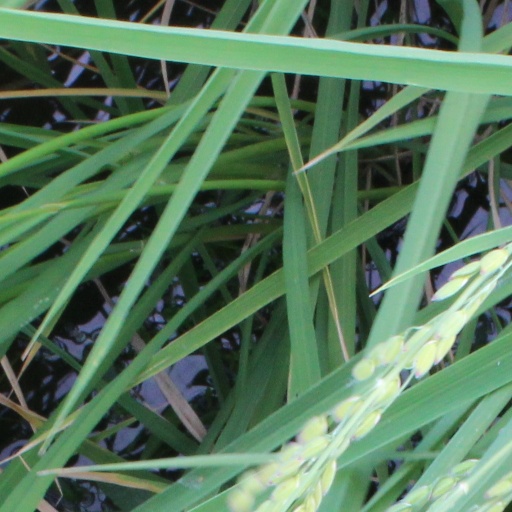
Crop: rice